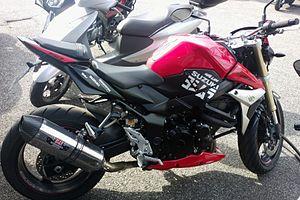
Un GSR750 en édition Yoshimura
La Suzuki GSR 750 est un modèle de motocyclette de 750 cm³ faisant partie de la catégorie des roadsters. Elle est construite par le fabricant japonais Suzuki depuis 2011.